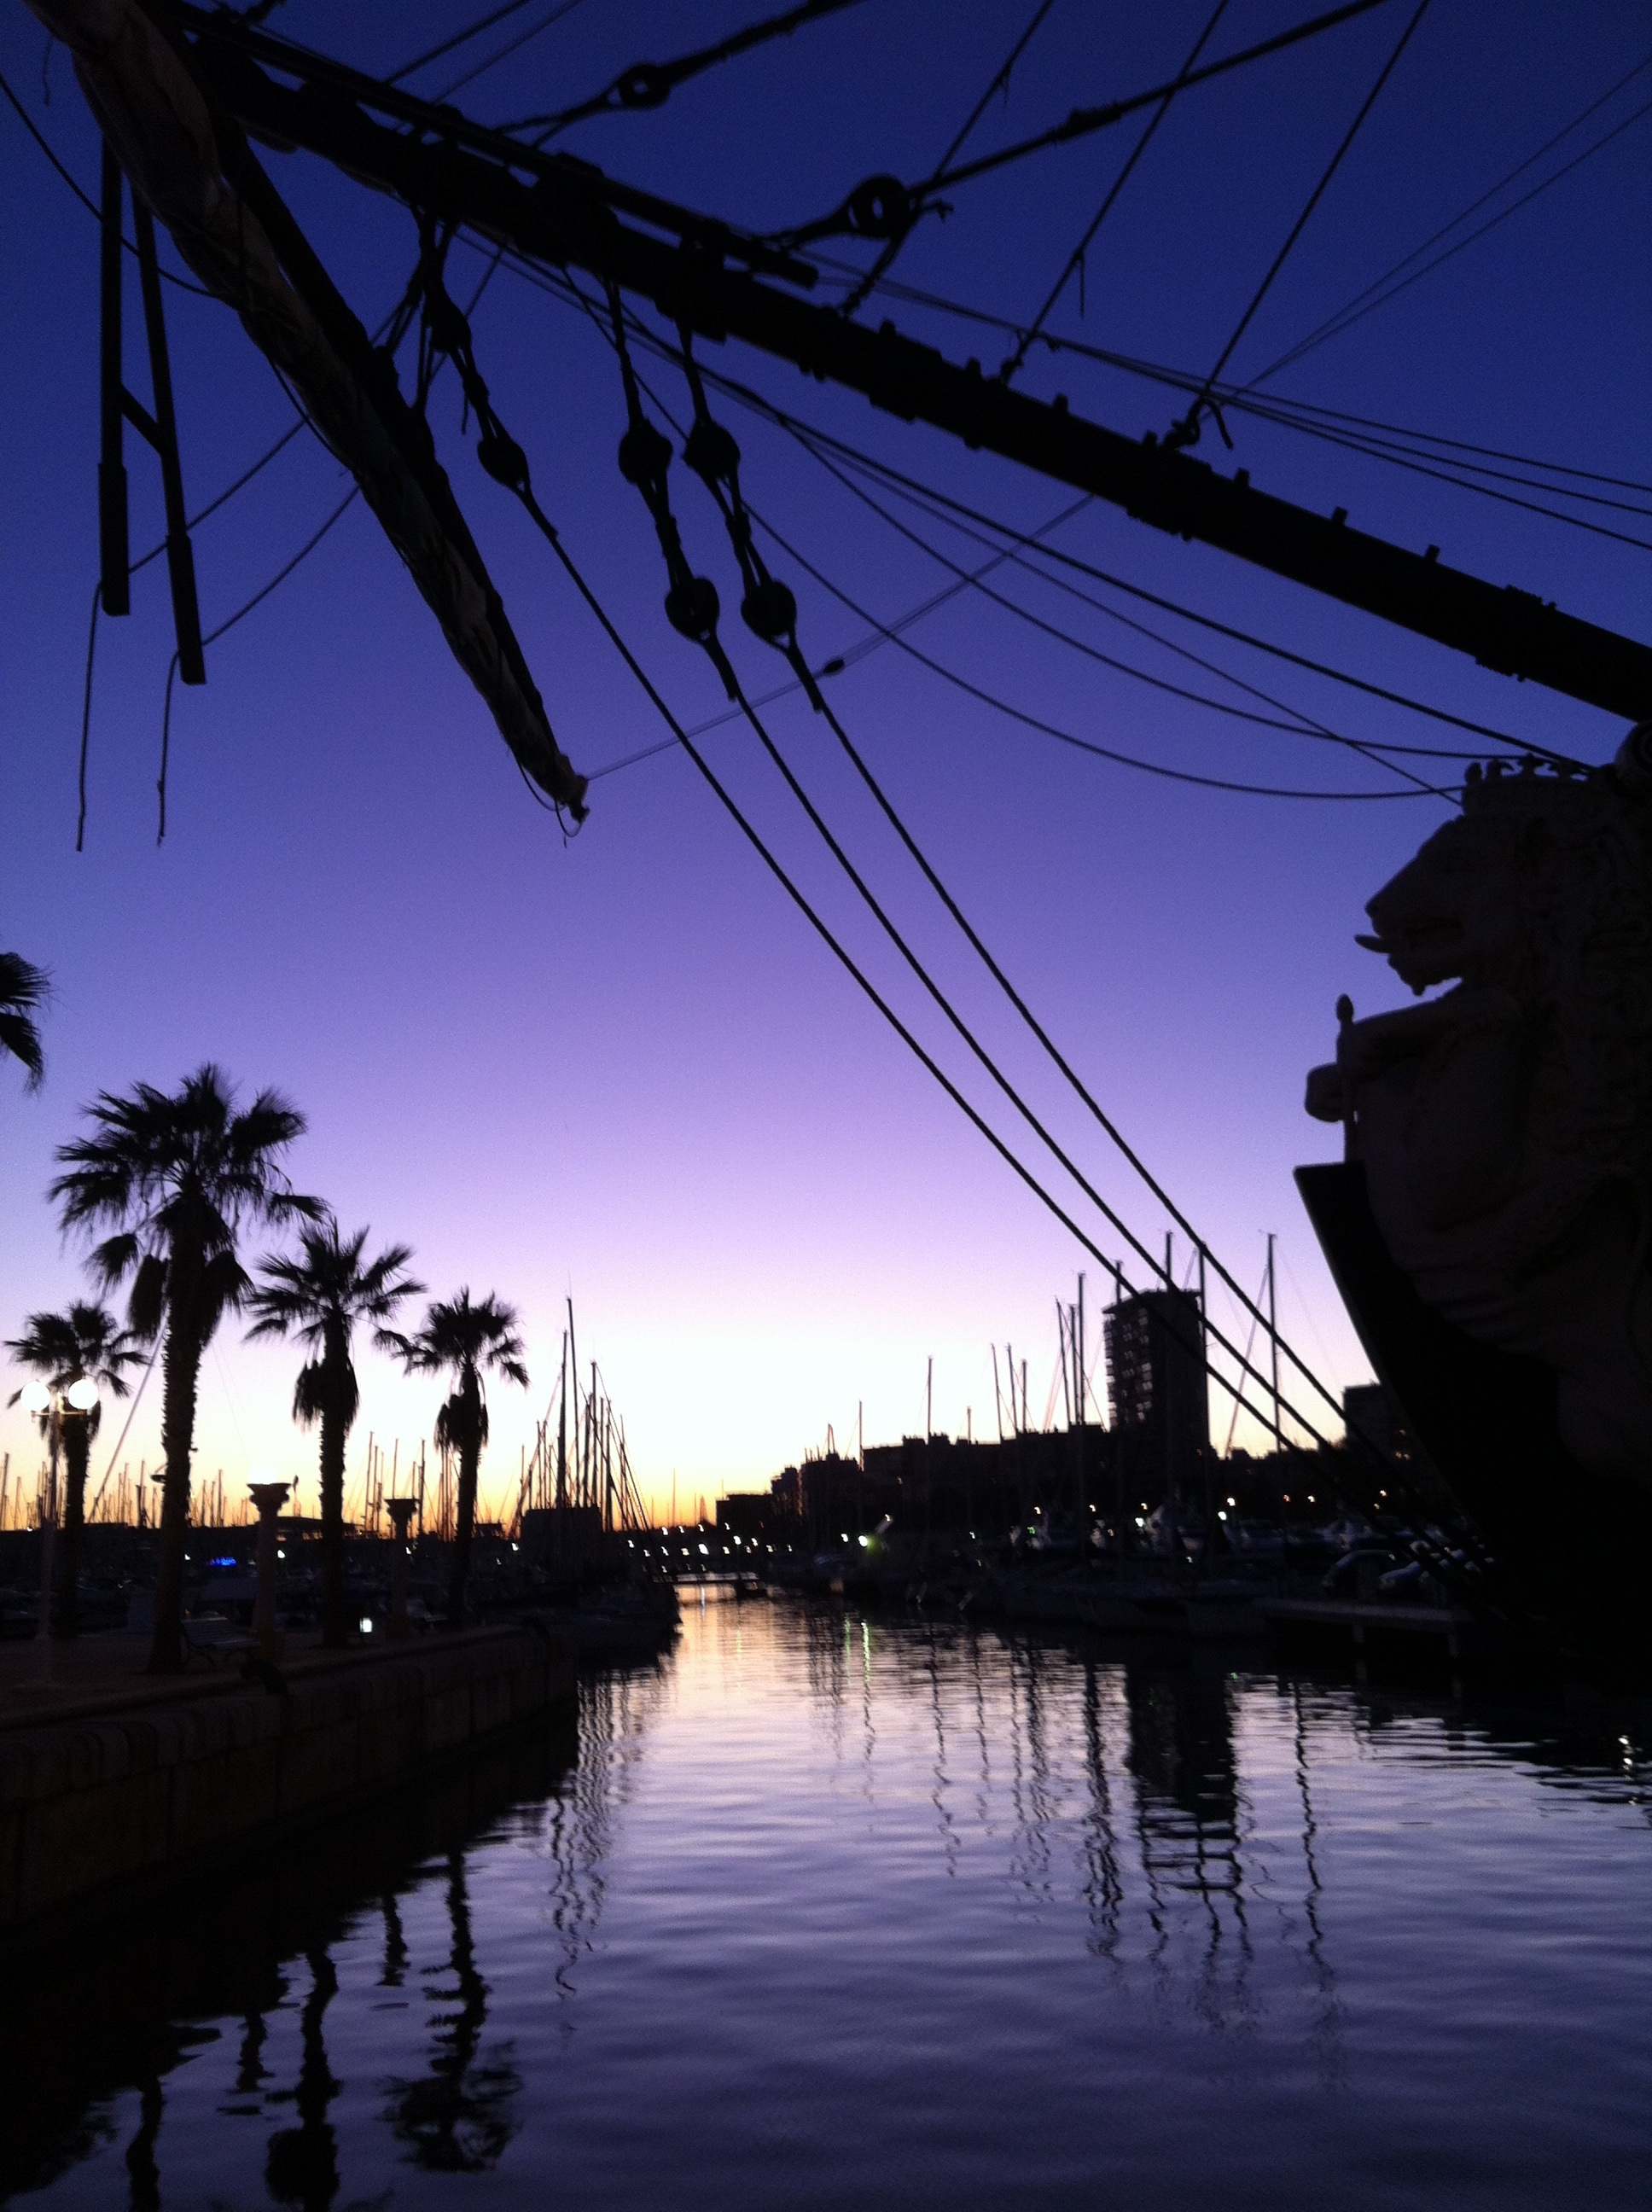
sea, horizon, dock, sky, sunrise, sunset, boat, bridge, night, morning, dawn, cityscape, dusk, evening, reflection, vehicle, marina, rest, waterway, corner